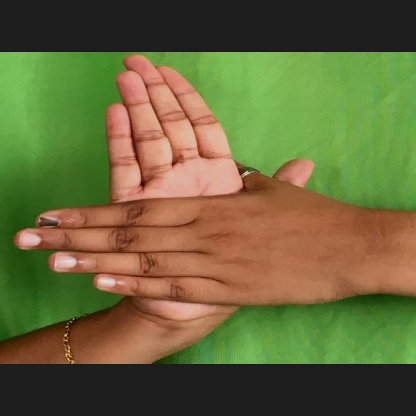
Mudra: Chakra